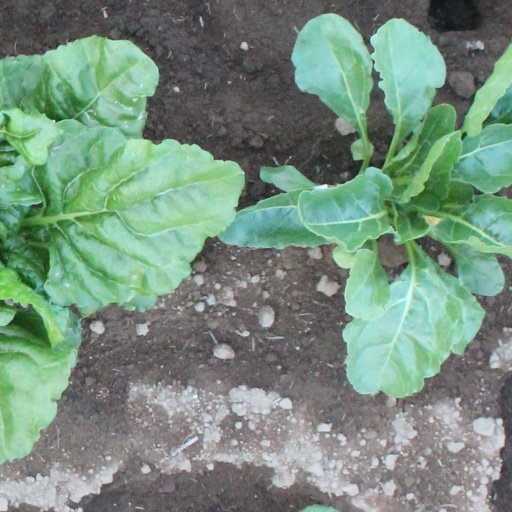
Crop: sugar beet